Simon Marsden

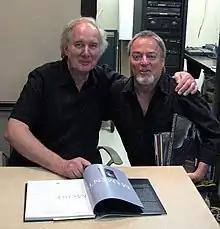
Simon Marsden and mentalist Mark Edward in 2009.

In 2003 Simon Marsden collaborated with director Jason Figgis on The Twilight Hour – Visions of Ireland's Haunted Past. The documentary was written and presented by Marsden and featured narration by Sir John Hurt. It was nominated for two Irish Film and TV Academy Awards, was screened on Ireland's national broadcaster RTE as part of their Arts Lives series and ran for three years on Discovery Civilisations across 100 countries. It was later released on DVD.